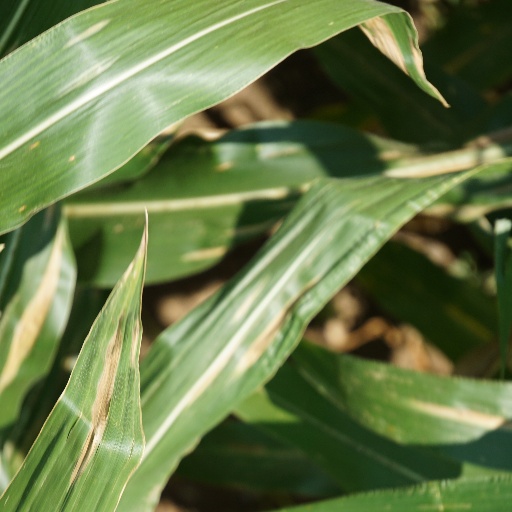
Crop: maize; corn